Royal Waggon Train

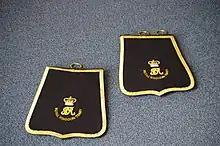
Ceremonial officer's sabretaches 1812 used at Croydon

A prolonged peace followed for Britain, until the beginning of the Crimean War in 1854. After the Train's disbandment, logistical support fell solely onto the Commissariat's shoulders. British forces suffered, as the refined infrastructure of the Royal Waggon Train was no more.